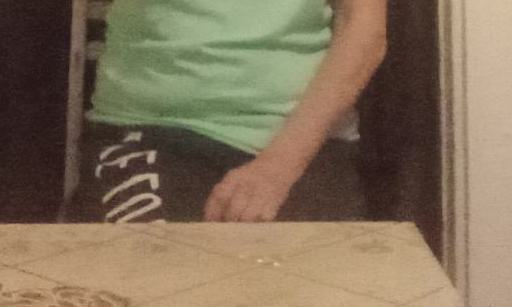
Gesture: no_gesture